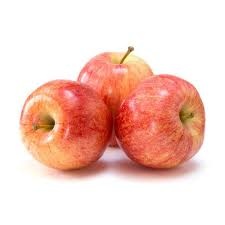
Label: apple